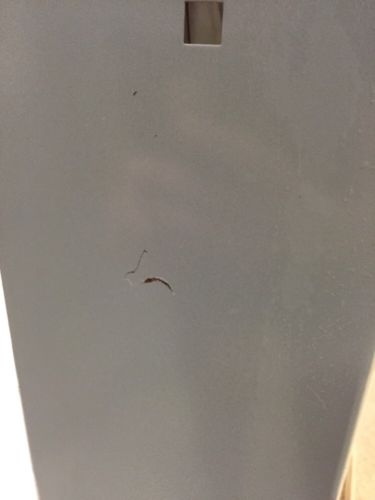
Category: fan